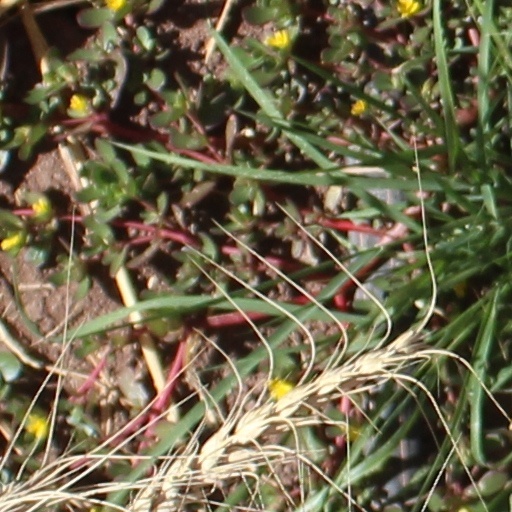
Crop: wheat